Darling Point ferry wharf

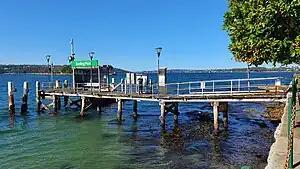
View of the wharf from McKell Park in 2023

Darling Point ferry wharf is a wharf located on the southern side of Sydney Harbour serving the Sydney suburb of Darling Point.